McGowan

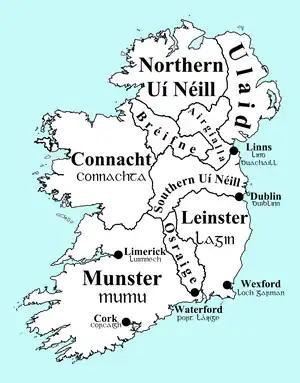
Gaelic Ireland and the over-kingdom of Ulaid circa 900 A.D.

McGowan is an Irish and Scottish surname. It is an anglicisation of the Irish "Mac Gabhann" and Scottish "Mac Gobhann", both of which mean 'son of (the) smith'. Belonging to the Uí Echach Cobo, located in modern-day western County Down in Ulster, they were of the same stock as the McGuinness clan.